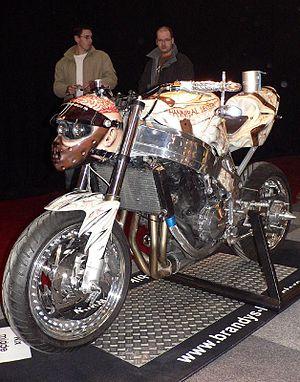
Streetfighter est le nom d'une superbike transformée sans carénage. Les Streetfighter se distinguent des motos standard sans carénage par leur forte motorisation et leur apparence dite particulièrement agressive.